Manuela Dal Lago

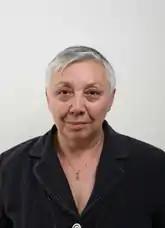
Manuela Dal Lago

Manuela Dal Lago (Vicenza, 10 August 1946) is an Italian politician. She is member of Liga Veneta-Lega Nord.